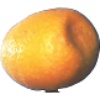
Label: kumquats